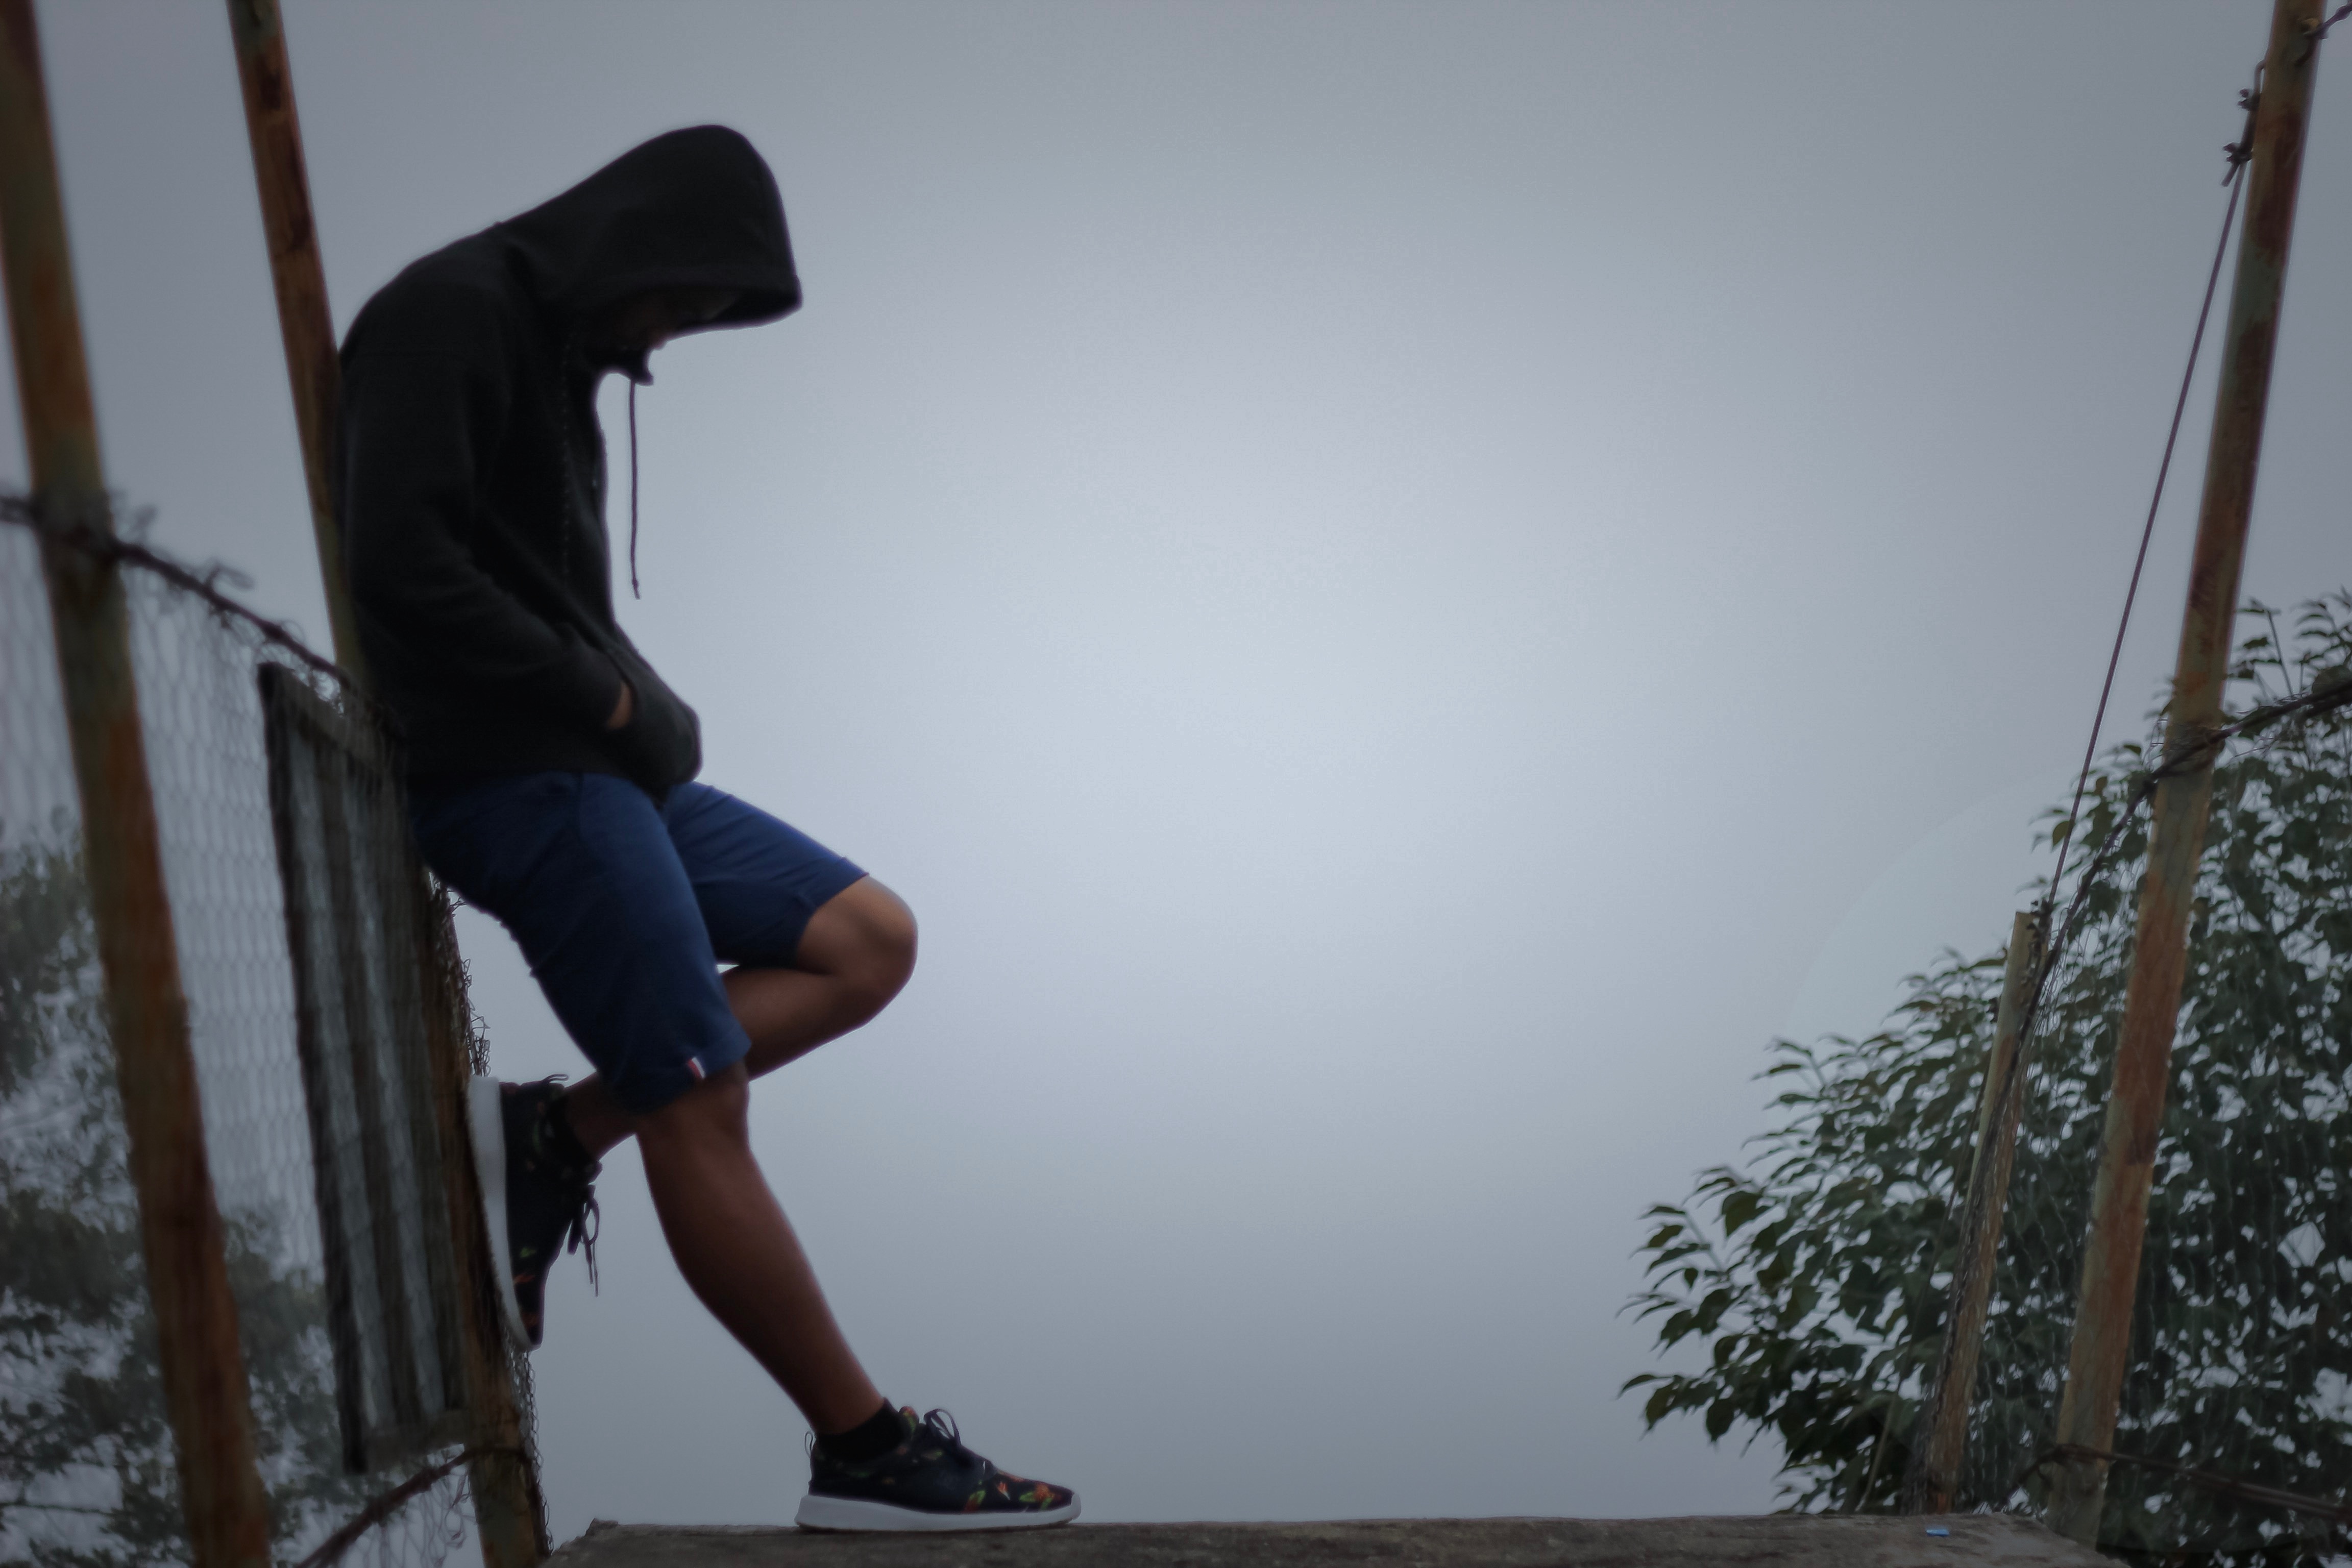
sitting, sports, footwear, human positions, physical fitness